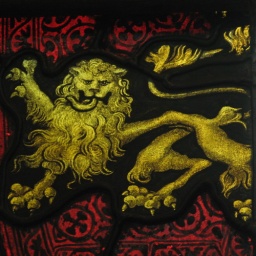
Lion detail from St George's shieldStained glass from the nineteenth century church in Leighton Buzzard, Bedfordshire, England.Stained glass by Kempe.